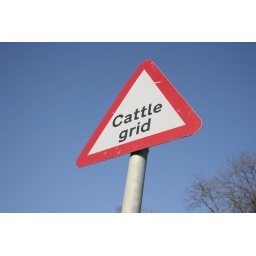
Cattle grid sign against a blue sky